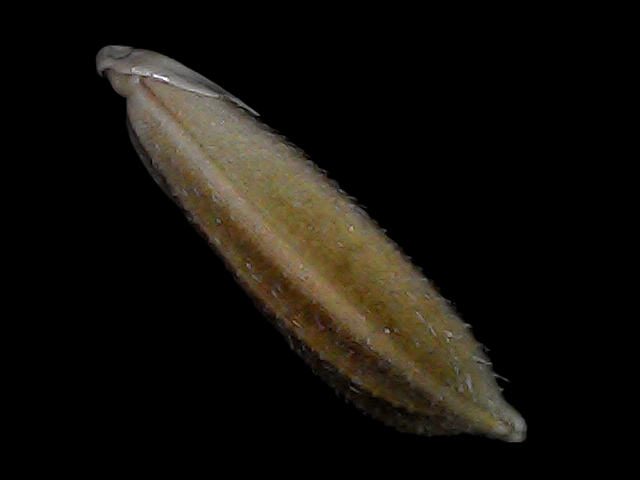
Rice variety: Bd56